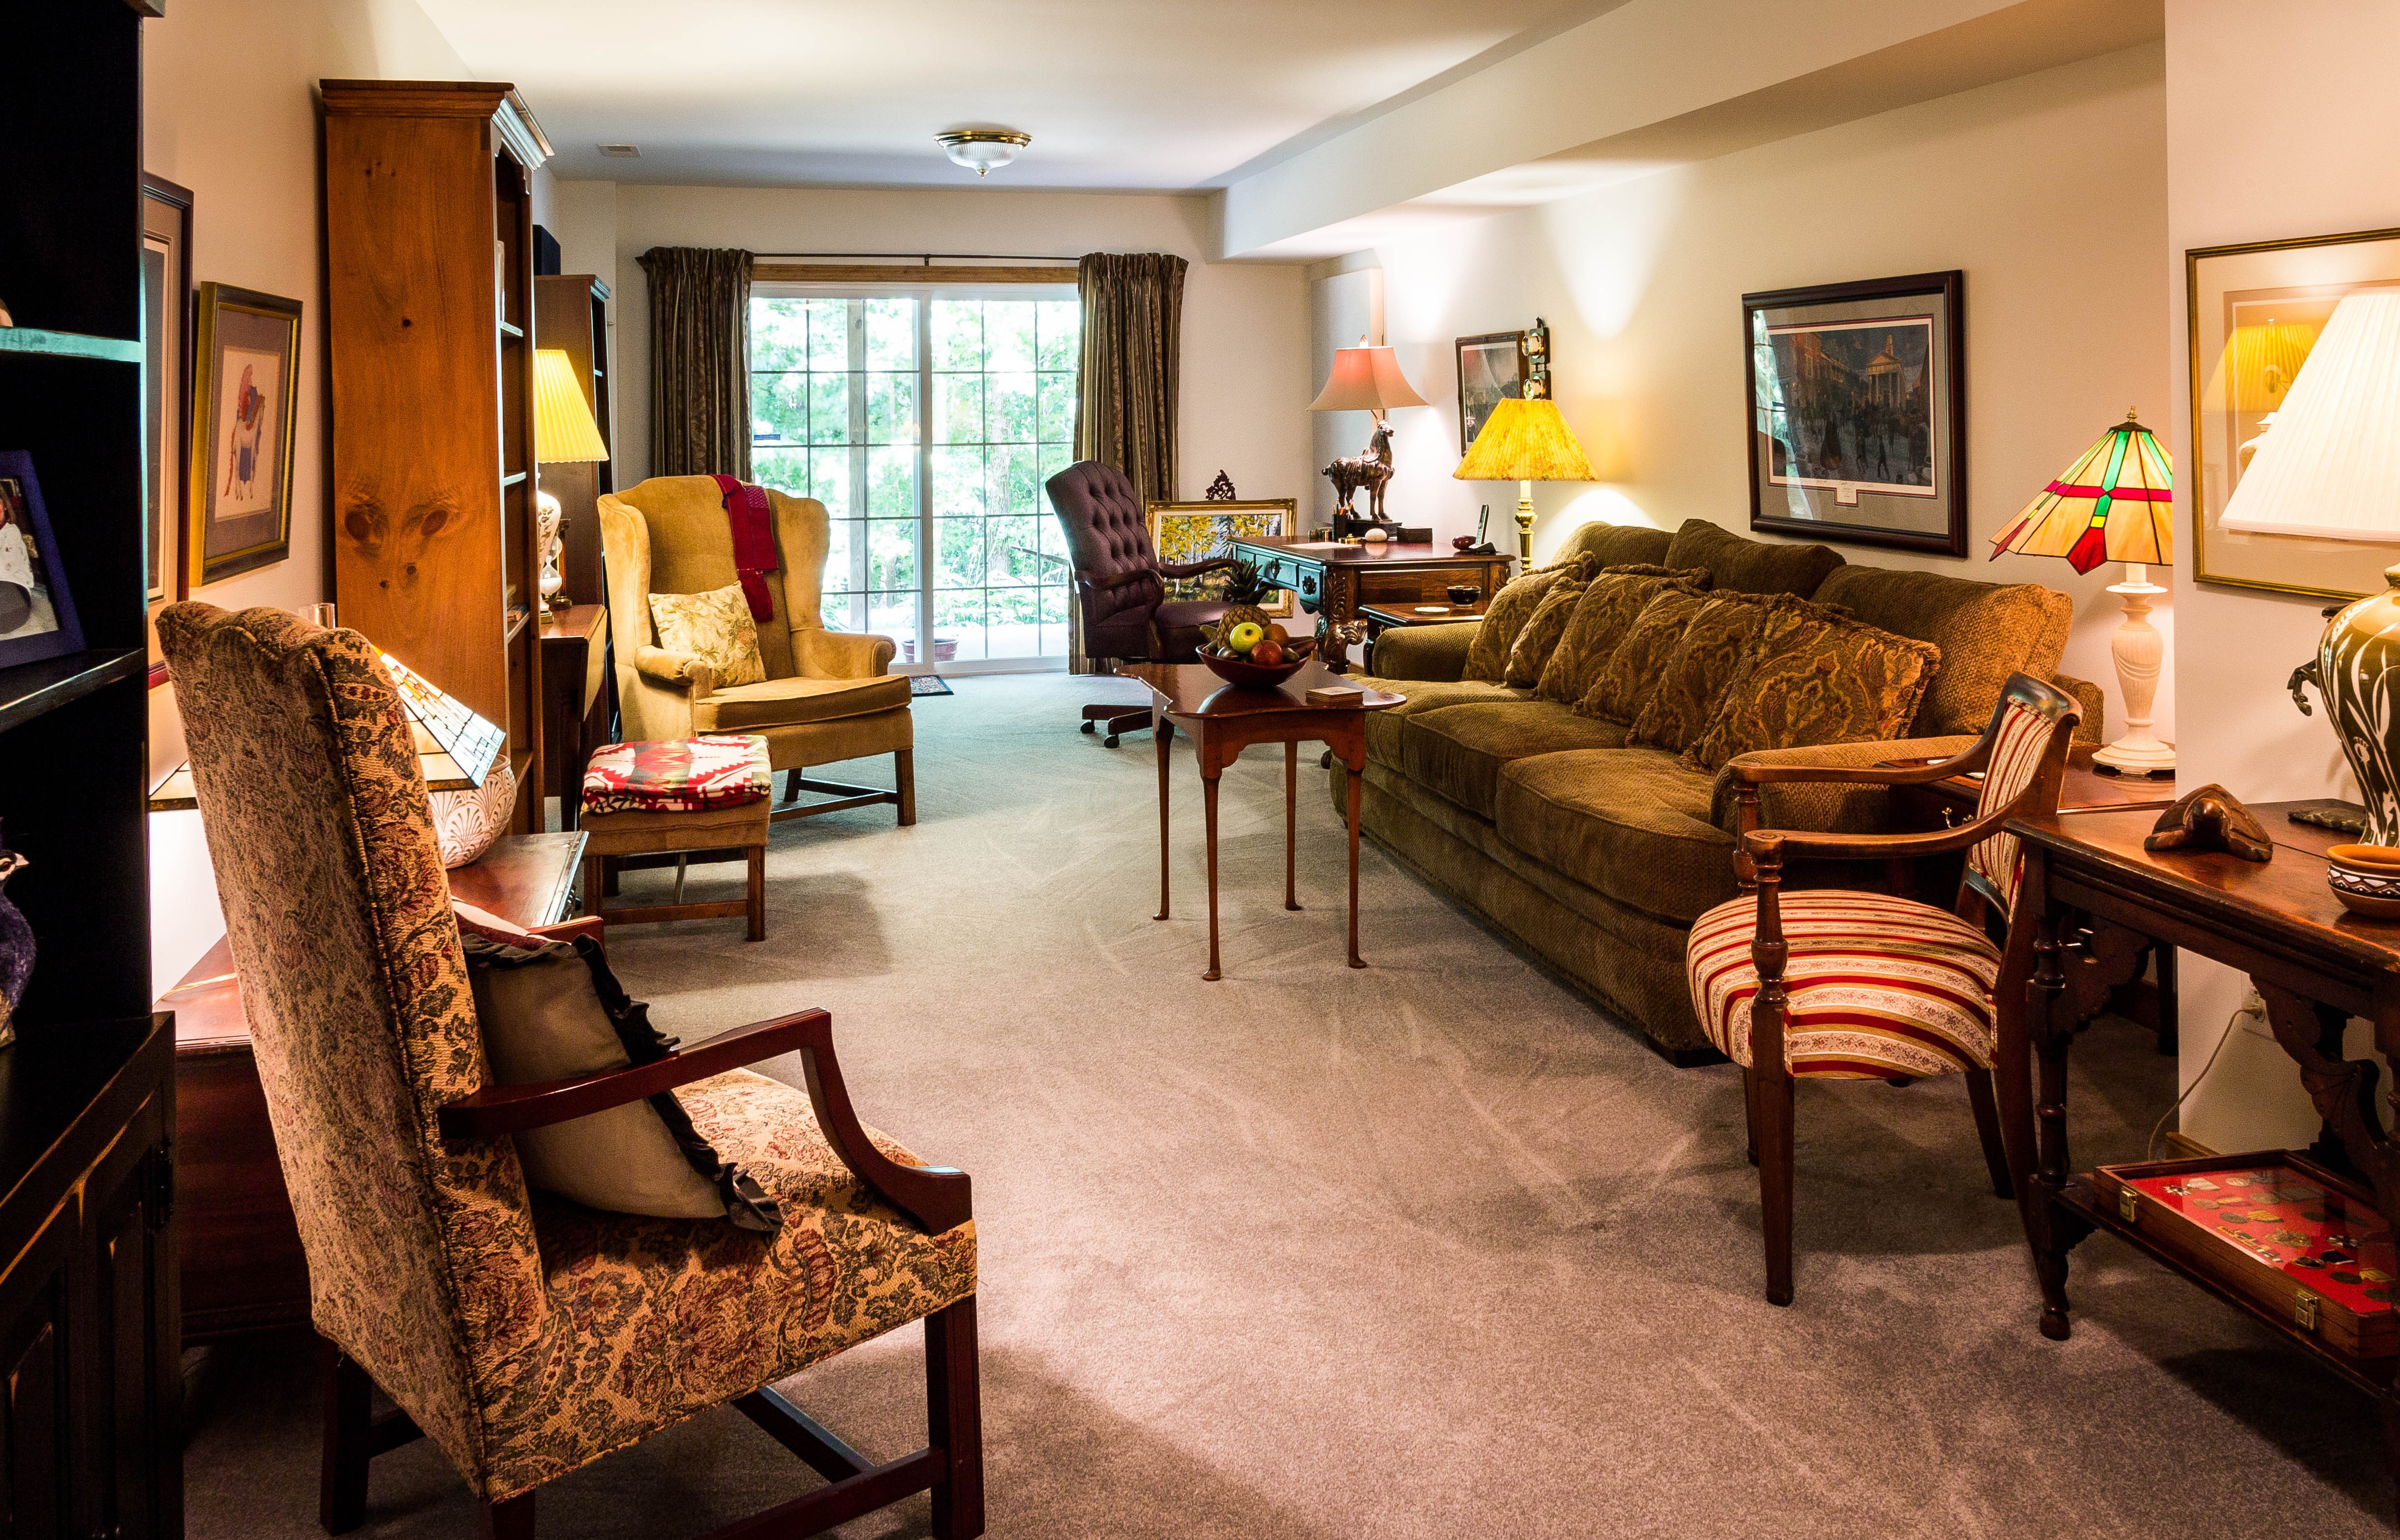
villa, home, cottage, property, living room, furniture, room, sofa, interior design, chairs, den, classic, estate, traditional, suite, antiques, eclectic, condominium, real estate, dining room, family room, walk out basement